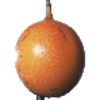
Label: Granadilla 1